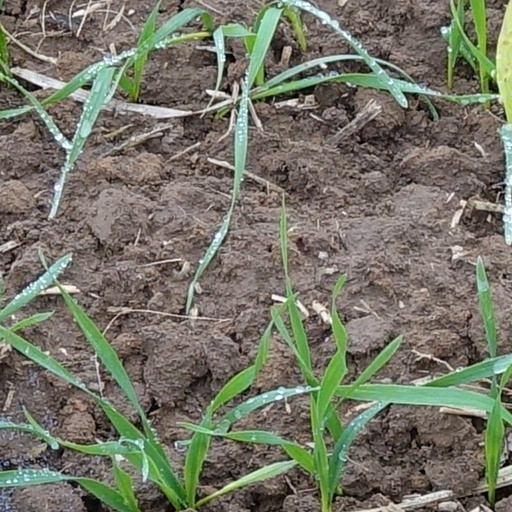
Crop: wheat